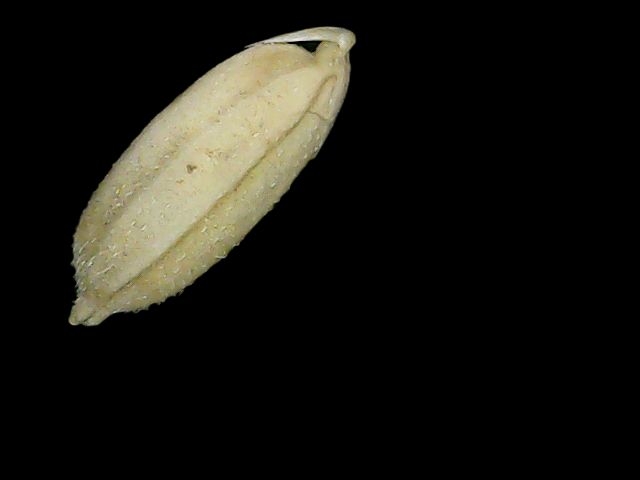
Rice variety: Bd52